Kivu frontier incident

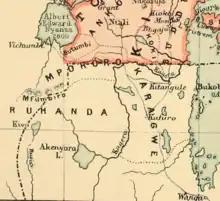
Uganda and Rwanda (1898) showing Mufumbiro mts between Lakes Albert and Kivu. Lake Kivu is in fact much larger.

In February 1907 Britain claimed the Mount Mufumbiro (Virunga Mountains) territory.